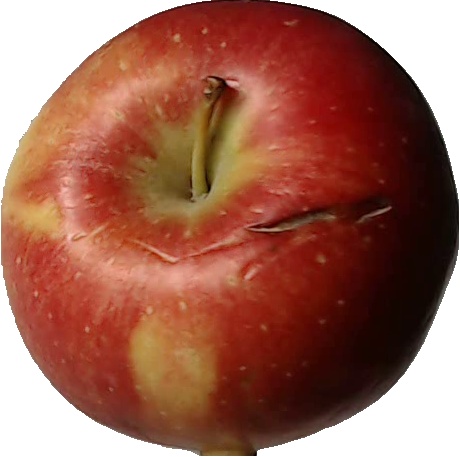
Label: apple_braeburn_1